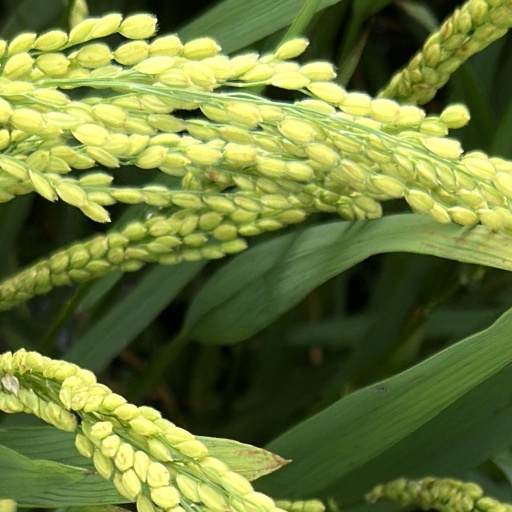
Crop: rice